Locust Creek House Complex

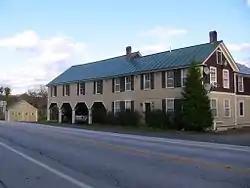

The Locust Creek House Complex is a historic former tavern turned farmstead at 4 Creek Road (Vermont Route 12) in Bethel, Vermont. Built in 1837 and enlarged in 1860, it is a rare surviving example of a rural tavern in the state, with an added complex of agriculture-related outbuildings following its transition to a new role. The property was listed on the National Register of Historic Places in 1982. It now houses residences.